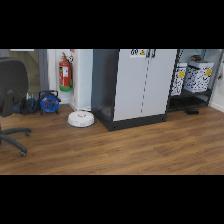
Label: NonHuman